Janice Niemi

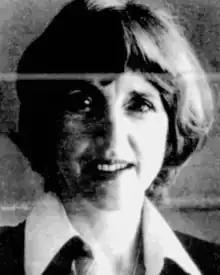
Janice Niemi, from a 1978 newspaper

Janice Niemi (September 18, 1928 – October 21, 2020) was an American lawyer and politician who served in the Washington House of Representatives from the 43rd district from 1983 to 1987 and in the Washington State Senate from the 43rd district from 1987 to 1995.